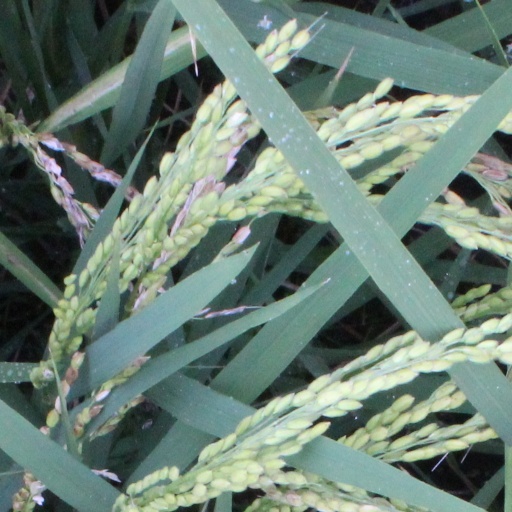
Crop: rice